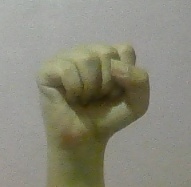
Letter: saad